Jeff von der Schmidt

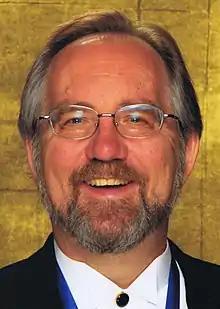

Jeff von der Schmidt (born 1955) is a Grammy Award-winning American conductor. He is the founding Artistic Director of Southwest Chamber Music and the Los Angeles International New Music Festival.